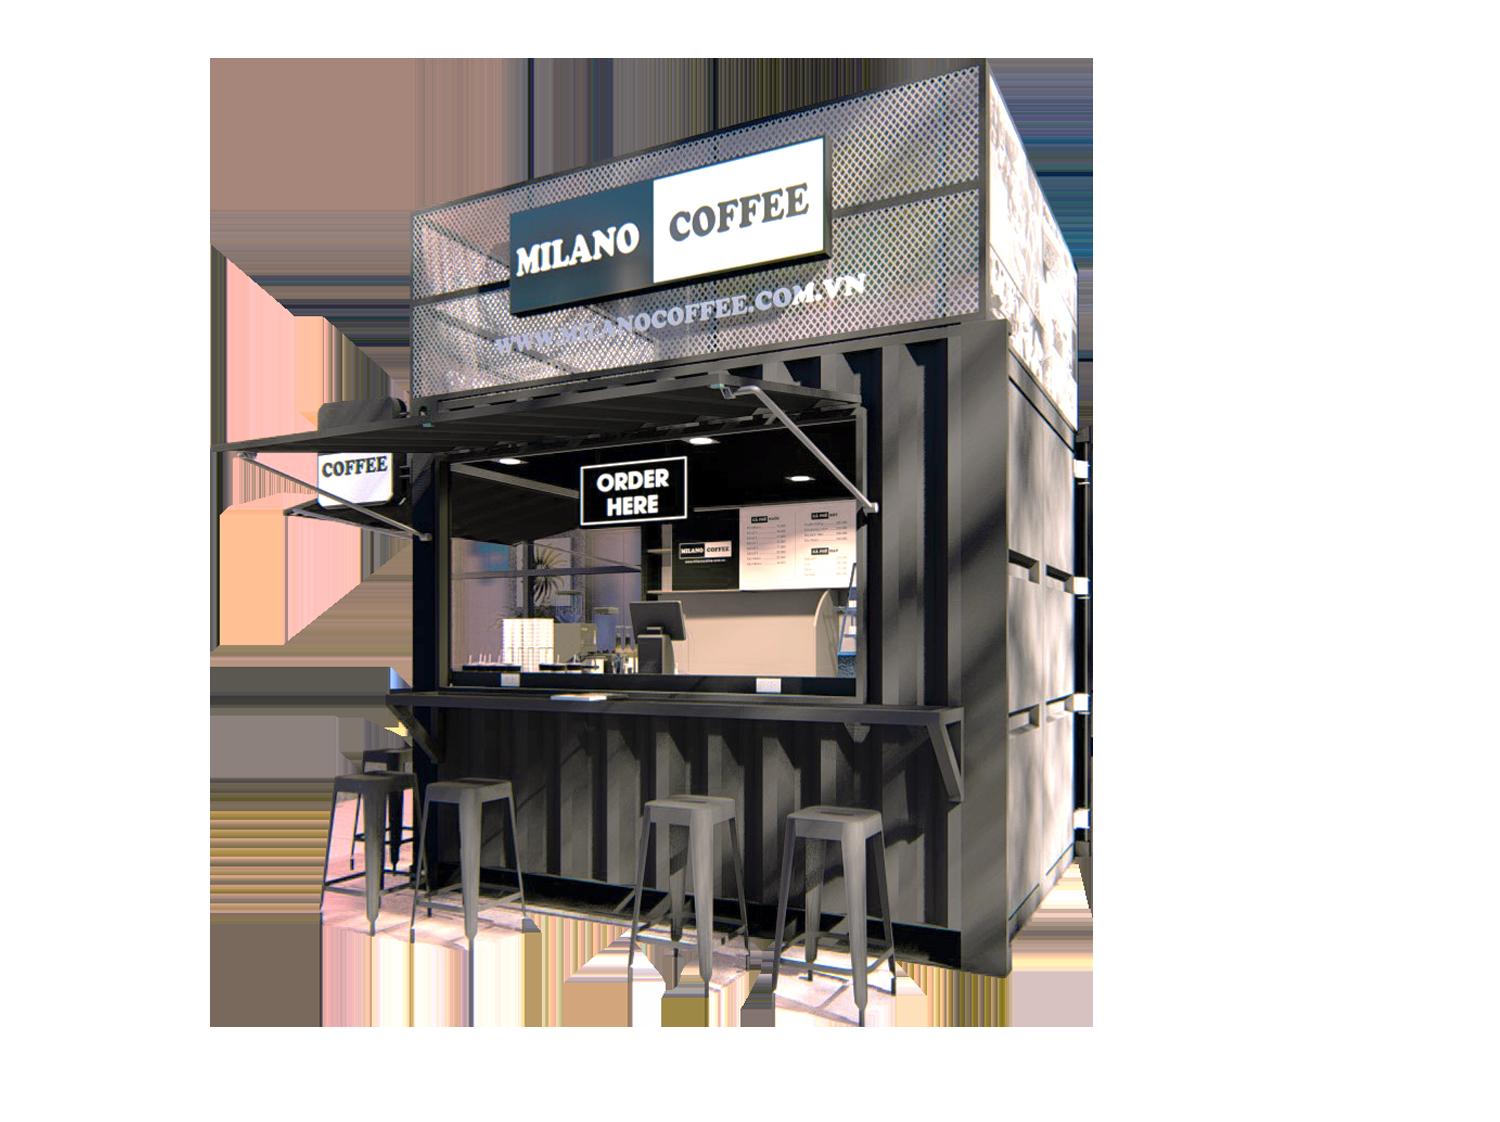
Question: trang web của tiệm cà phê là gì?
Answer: là www. milanocoffee. com. vn